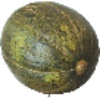
Label: melon_piel_de_sapo